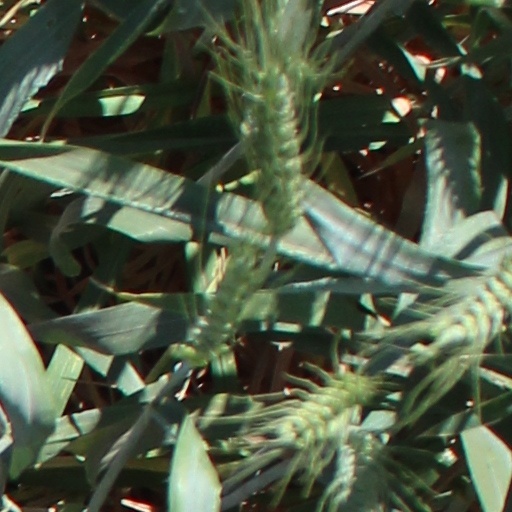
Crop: wheat